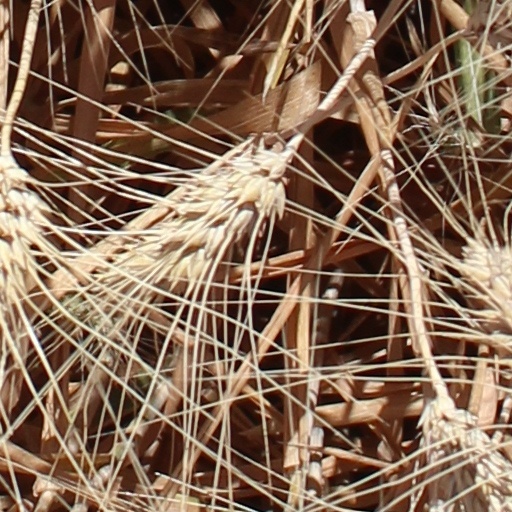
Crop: wheat